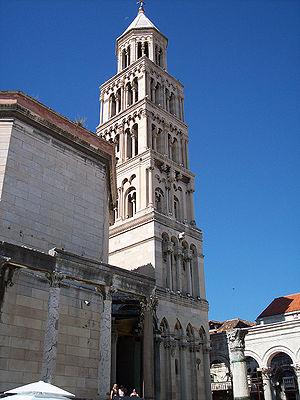
Cet article répertorie certaines des plus anciennes églises du monde. Dans la plupart des cas, les bâtiments listés ici ont été reconstruits en plusieurs fois et seulement des fragments de l'édifice original ont survécu. Ces églises subsistantes, c'est-à-dire pas réduites à leur existence archéologique ou à l'état de ruines, ont abrité les premières communautés chrétiennes de l'Antiquité. Les dates sont approximatives et correspondent aux premières célébrations de messes connues. Selon l'Encyclopédie catholique, la célébration de la Cène, à Jérusalem, a été la « première église chrétienne », au sens étymologique du terme. Cet article ne recense que les édifices au sens d'églises avec un é minuscule.
Roger de Varadin ou Ruggero di Puglia, chanoine de Varadin, puis archevêque de Spalato.